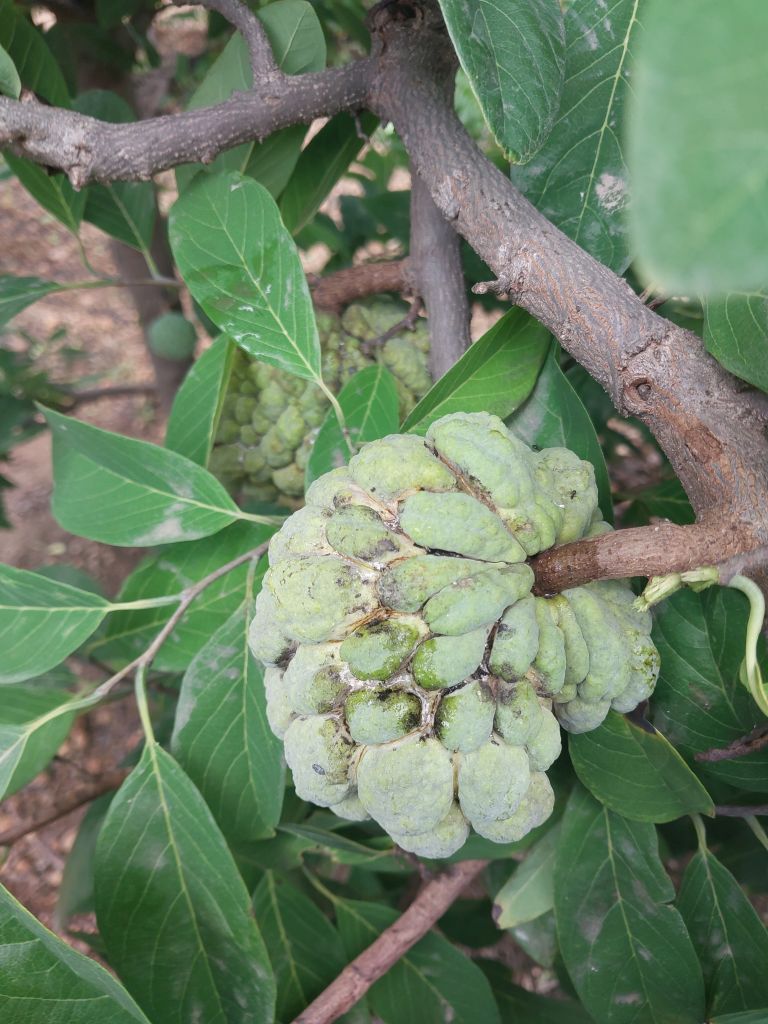
Disease label: Athracnose